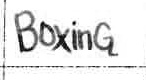
Label: boxing